Leonid Vladimirsky

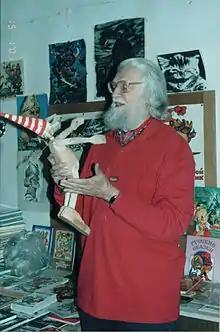
Leonid Vladimirsky

Leonid Vladimirsky (21 September 1920 in Moscow, Russia - 18 April 2015) was a Russian illustrator who worked on fairy tales, including books by Alexander Pushkin ("Ruslan and Ludmila"), Aleksey Tolstoy ("Golden Key", 1953), and Alexander Volkov, as well as some folk tales.